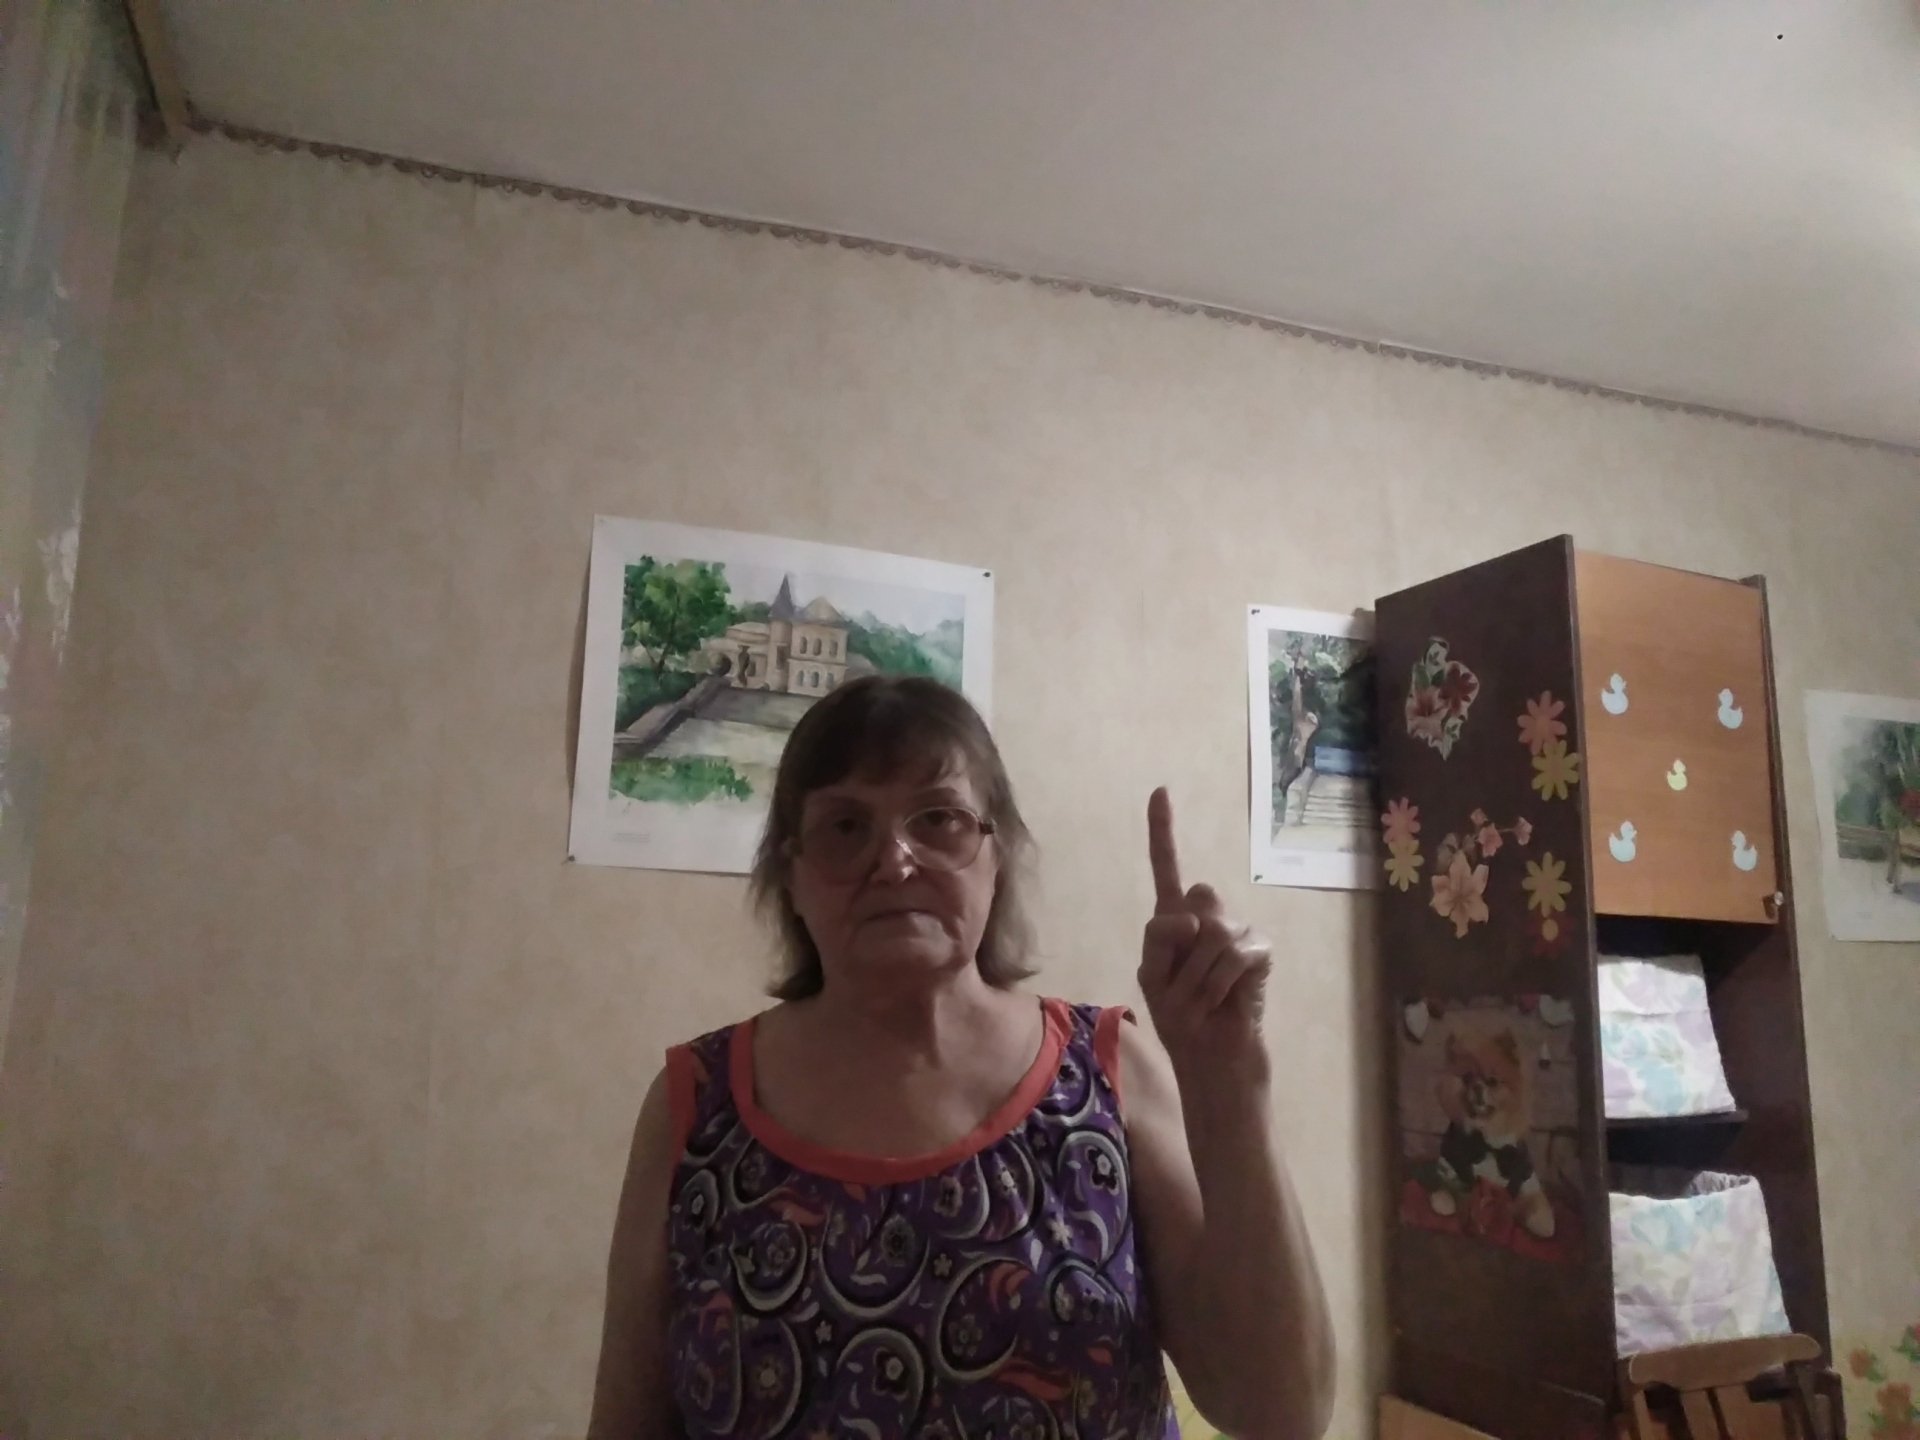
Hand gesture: one